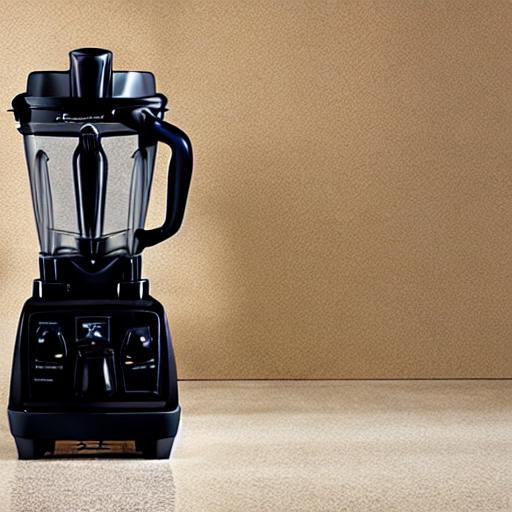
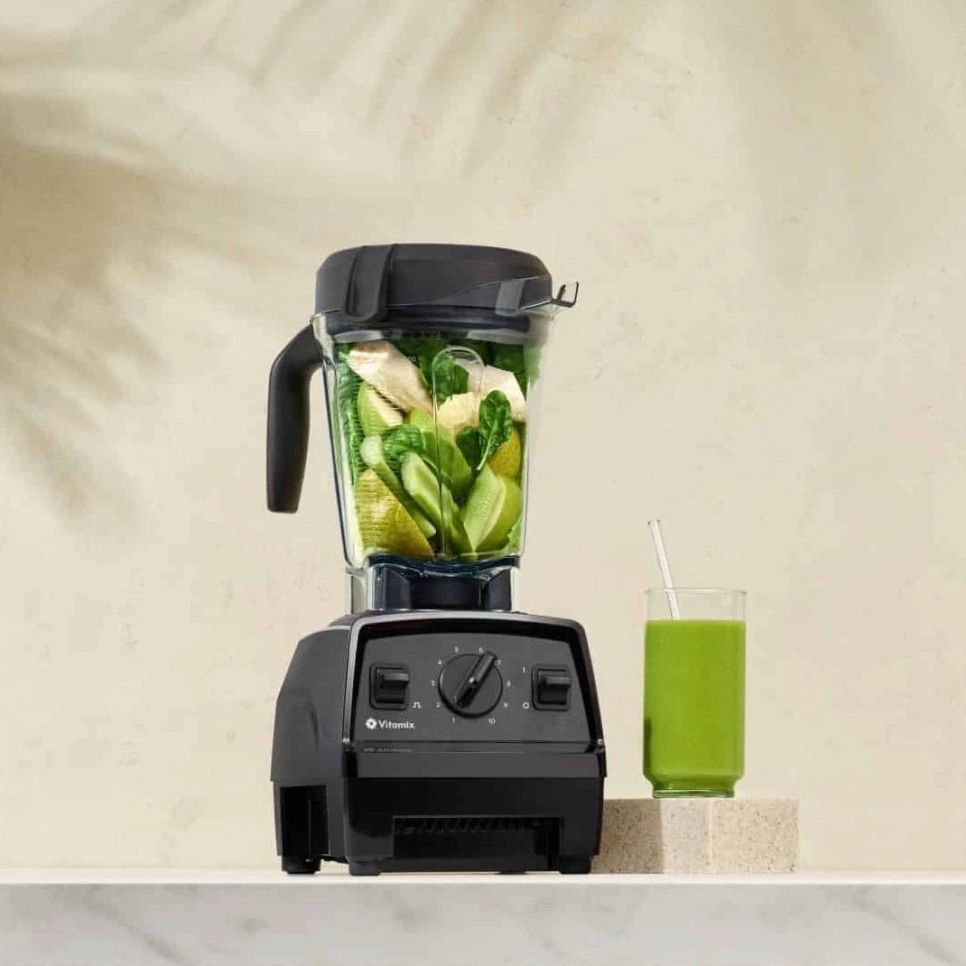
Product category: items_blender
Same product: no